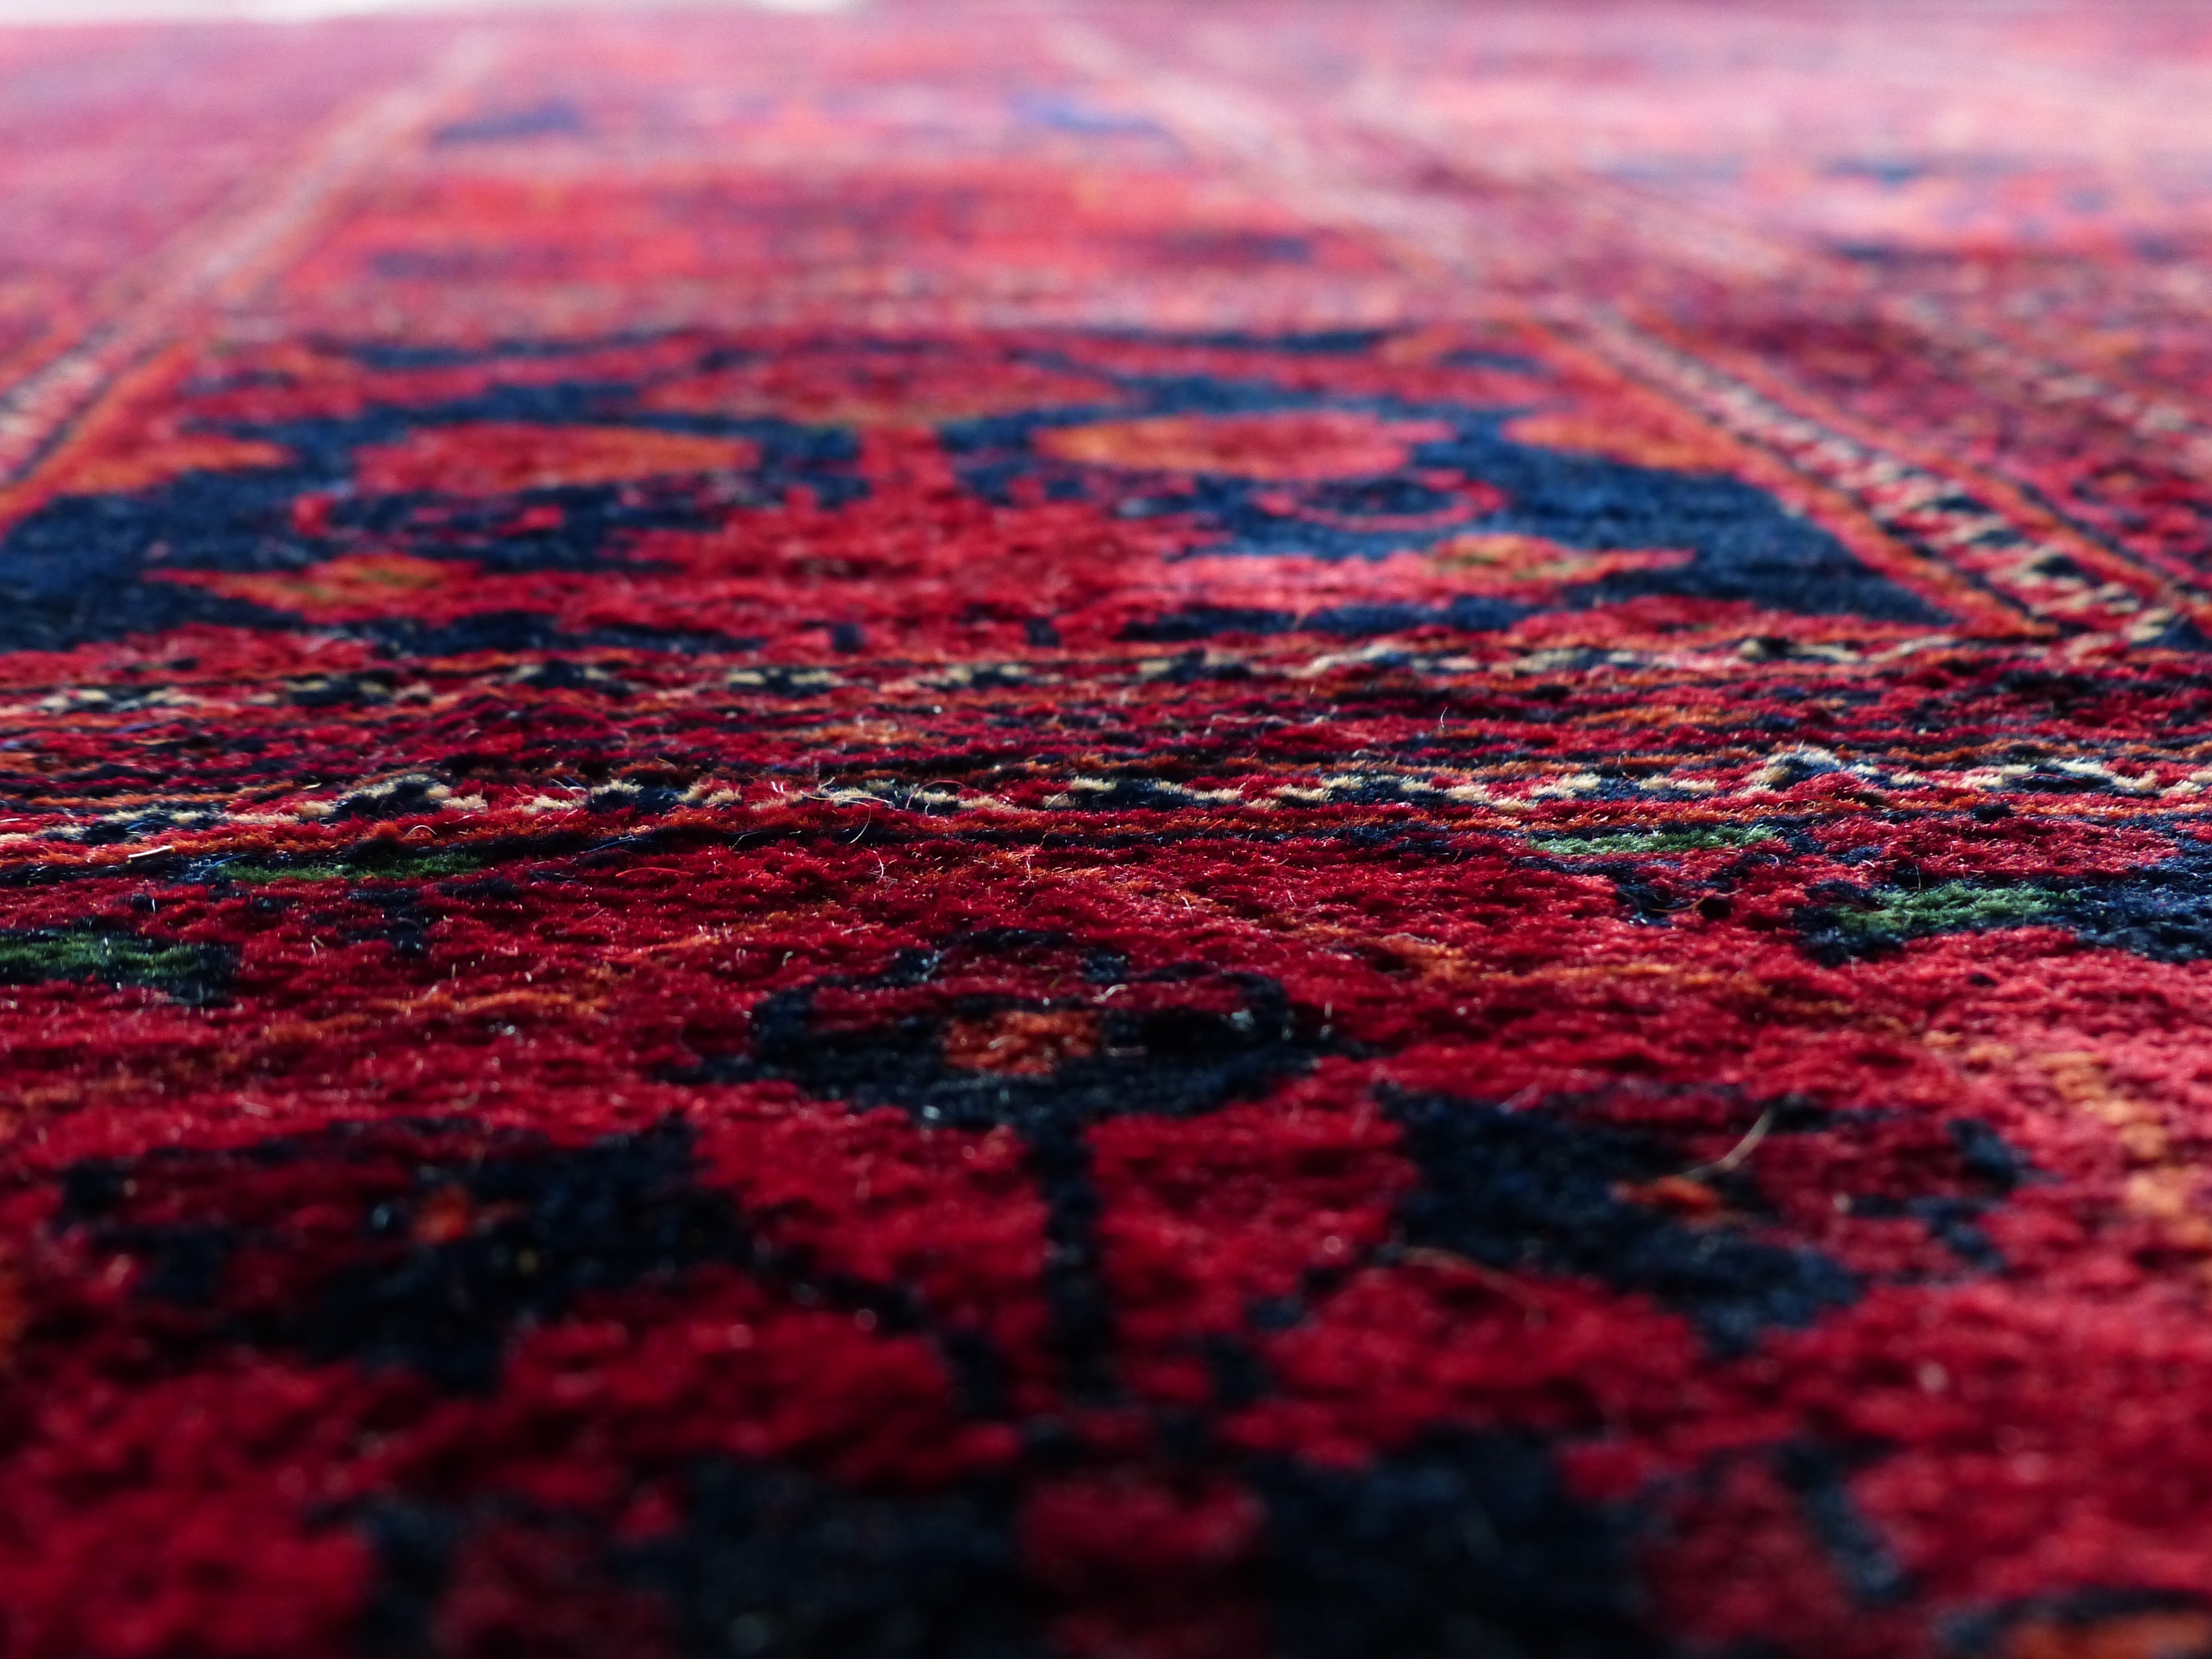
horizon, light, plant, sunset, field, texture, leaf, flower, pattern, red, color, autumn, soil, craft, colorful, yarn, wool, weave, thread, art, carpet, colored, silk, tundra, retired, tying, geological phenomenon, carpet weaving center, raw silk, living room carpet